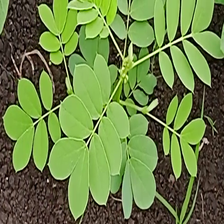
Weed species: Sicklepod_(Senna obtusifolia)